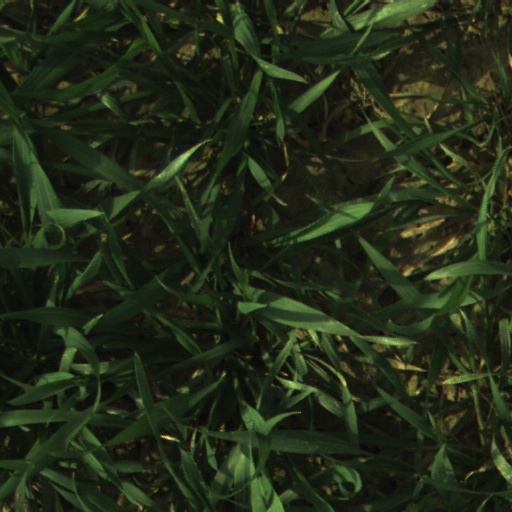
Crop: wheat